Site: brandenburg
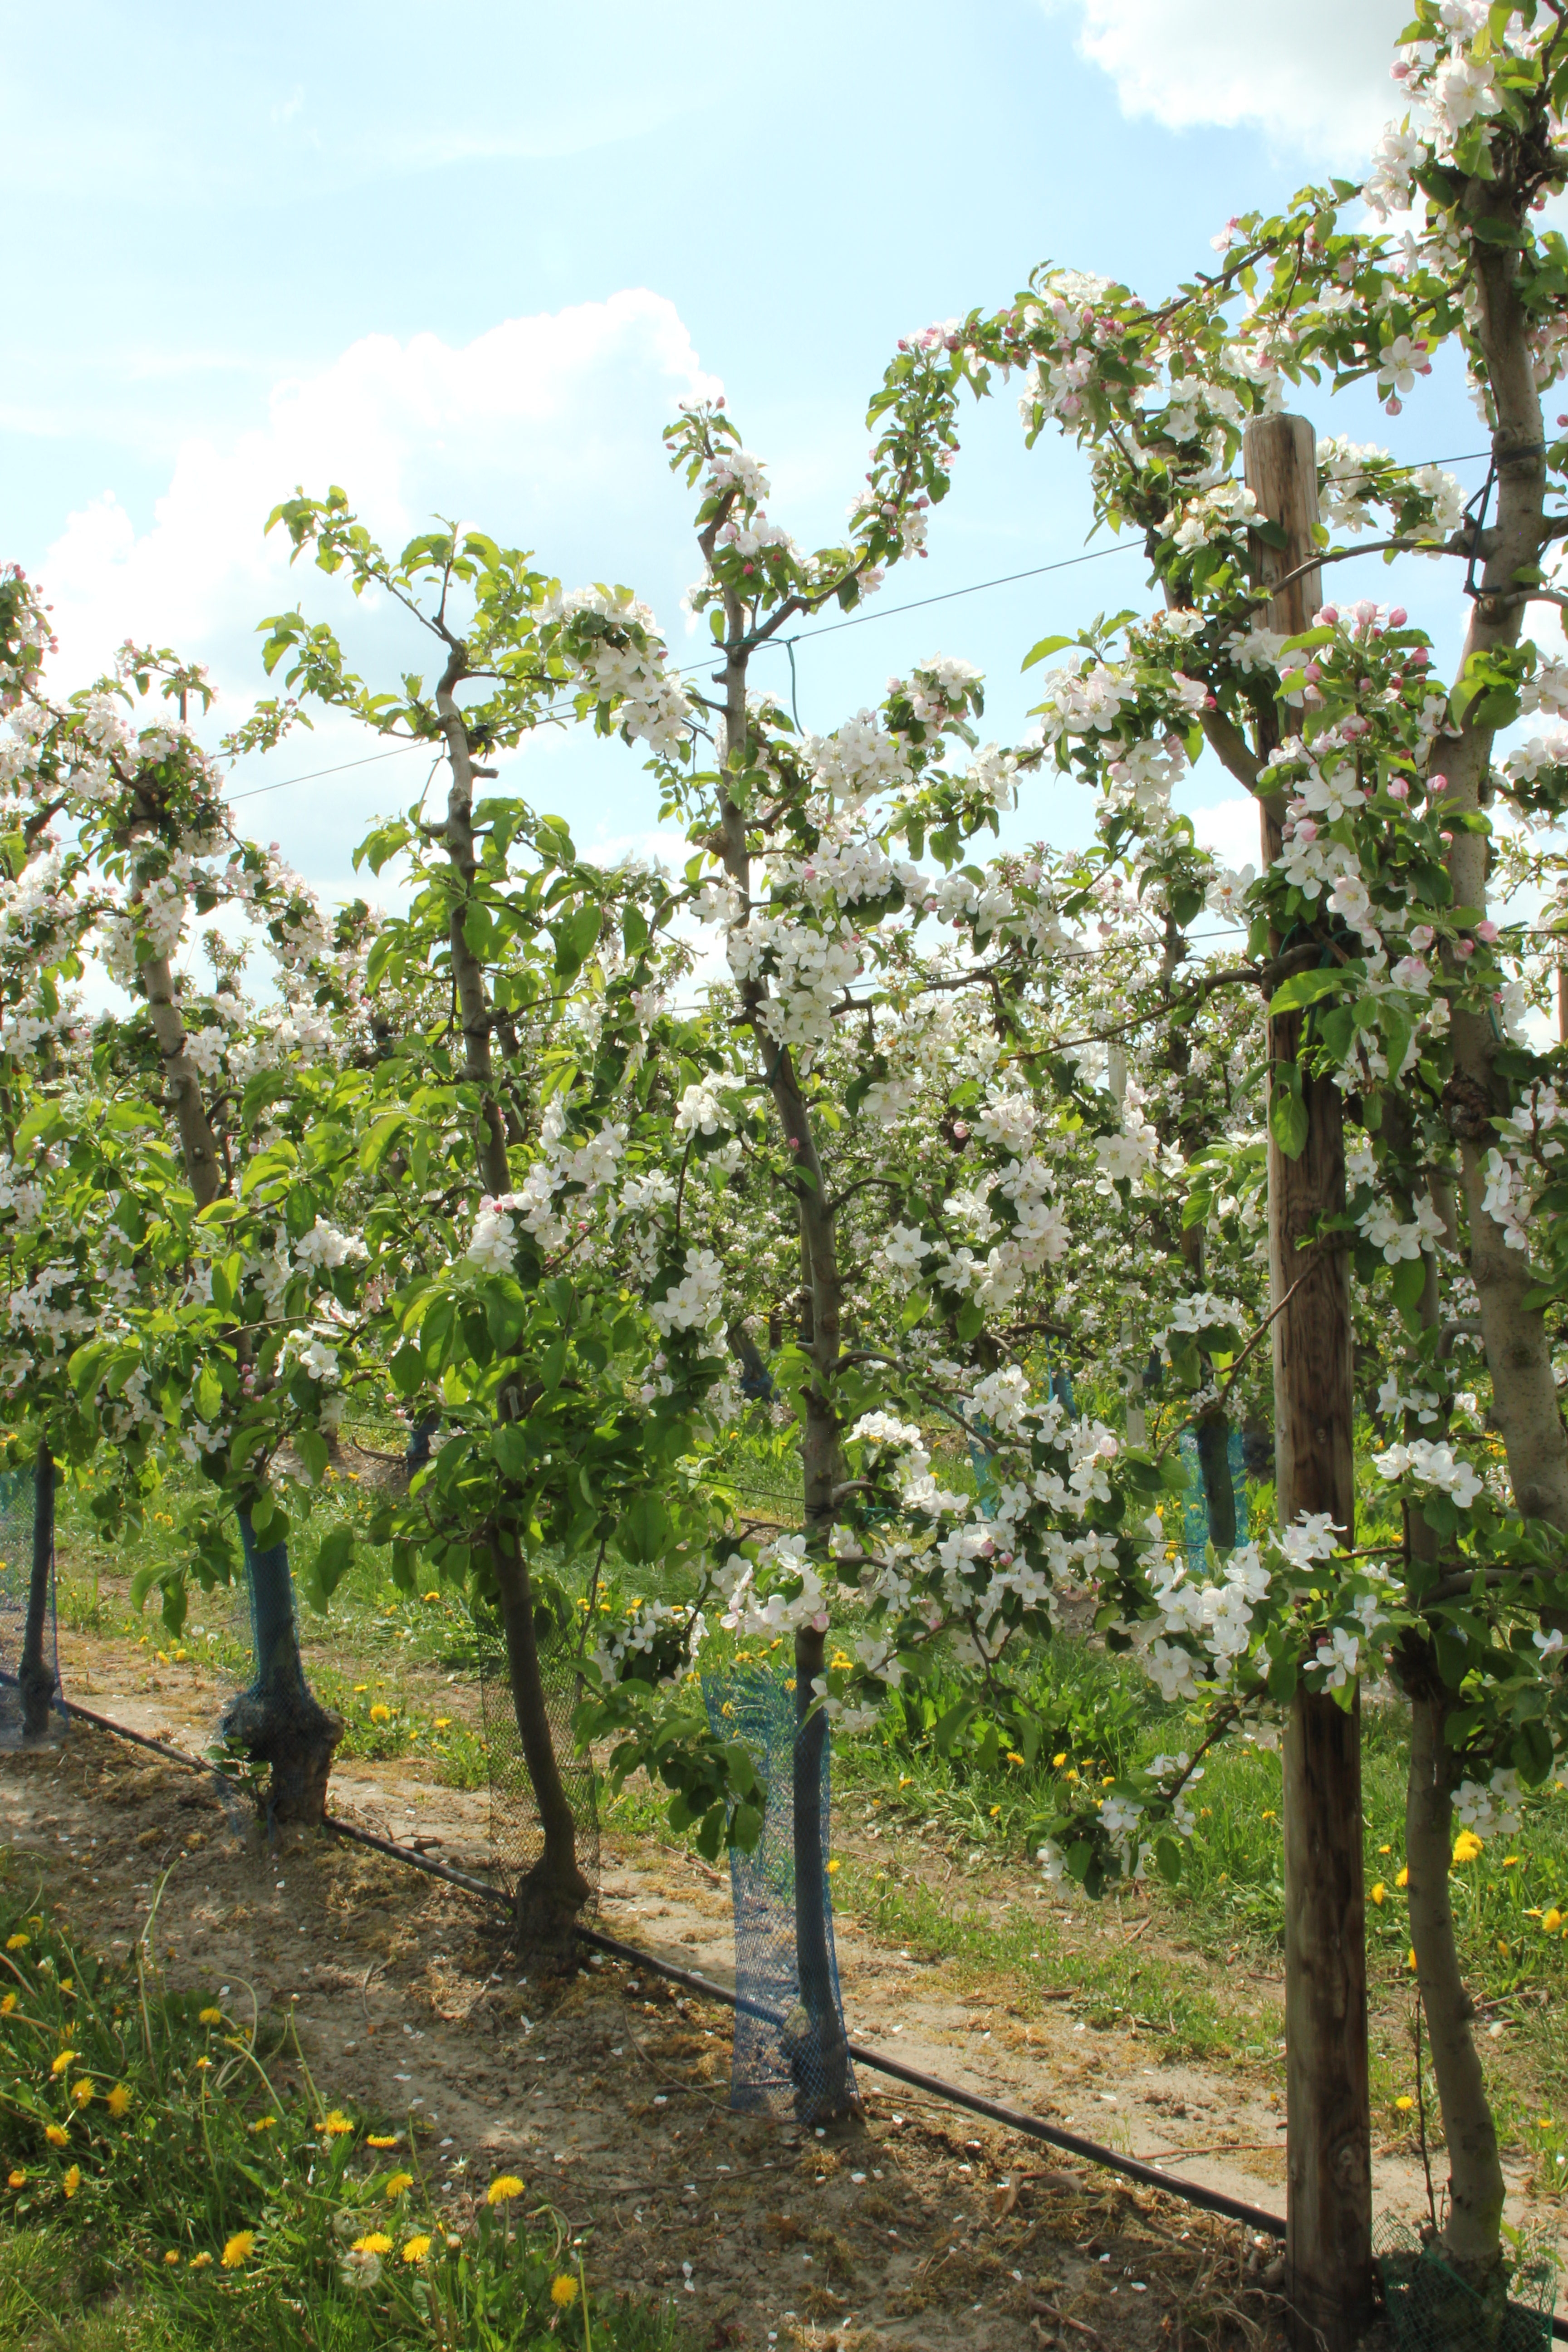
Growth stage (BBCH 65): Flowering